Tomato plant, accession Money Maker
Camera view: vertical (180 deg); turntable rotation: 210 degrees
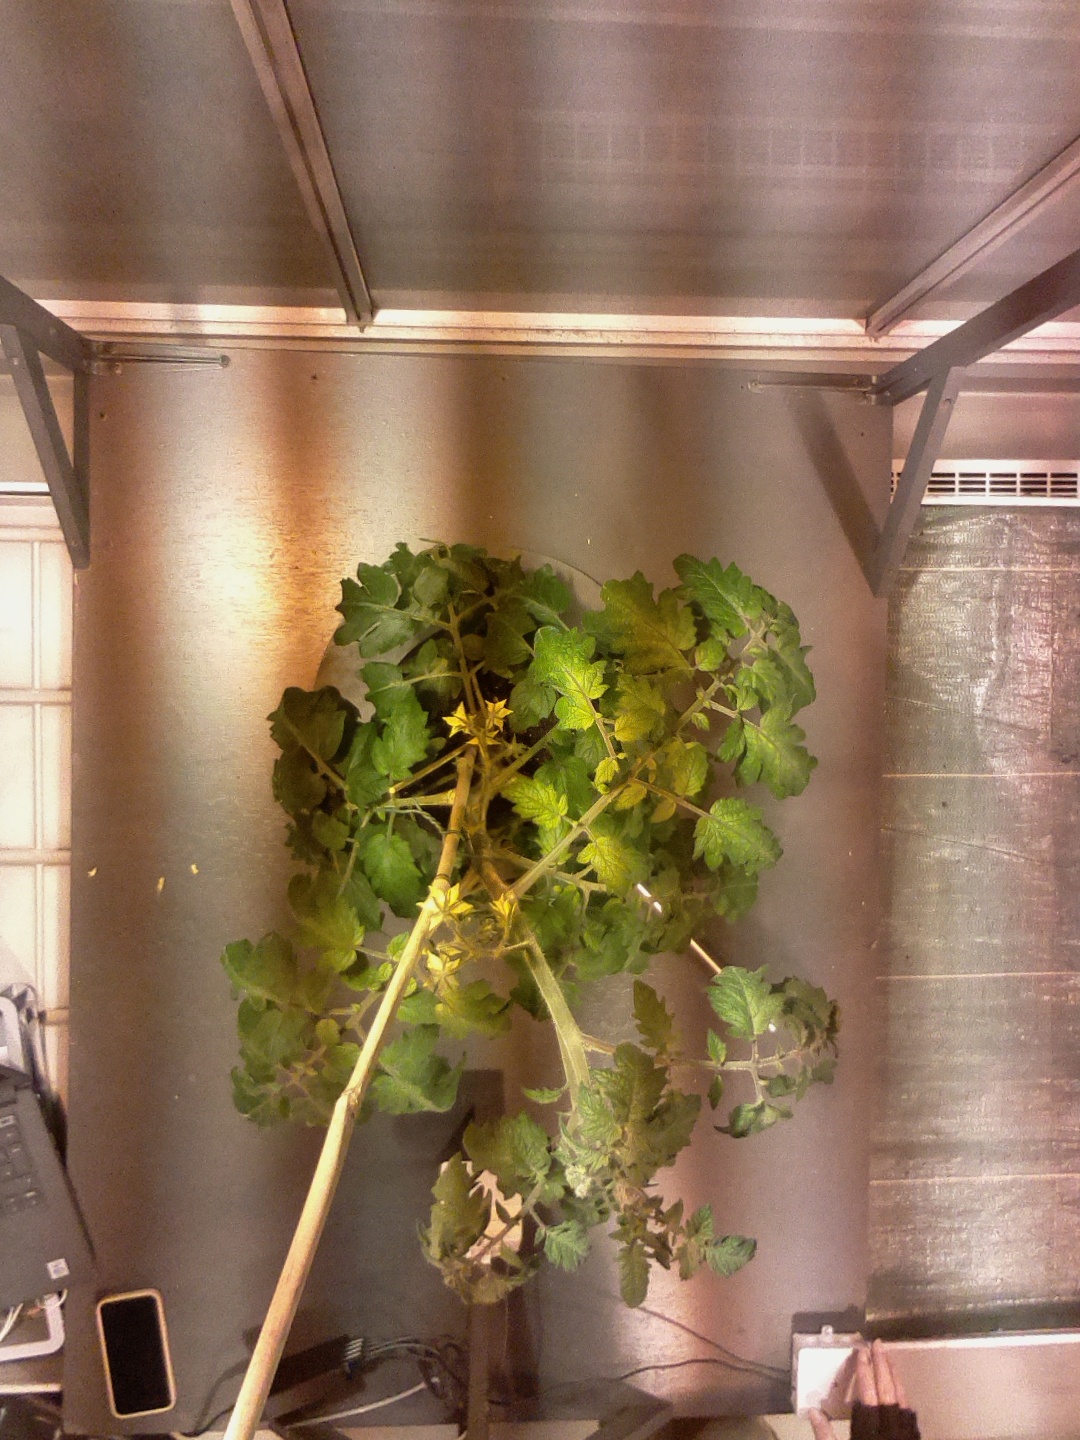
BBCH growth stage 68: Full flowering, 80%-90% of flowers open, more petals falling